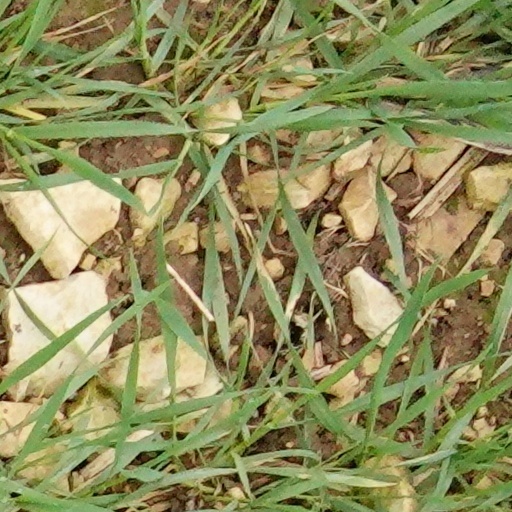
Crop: wheat